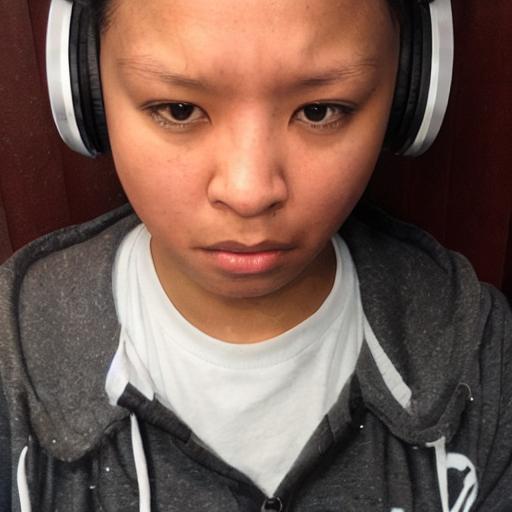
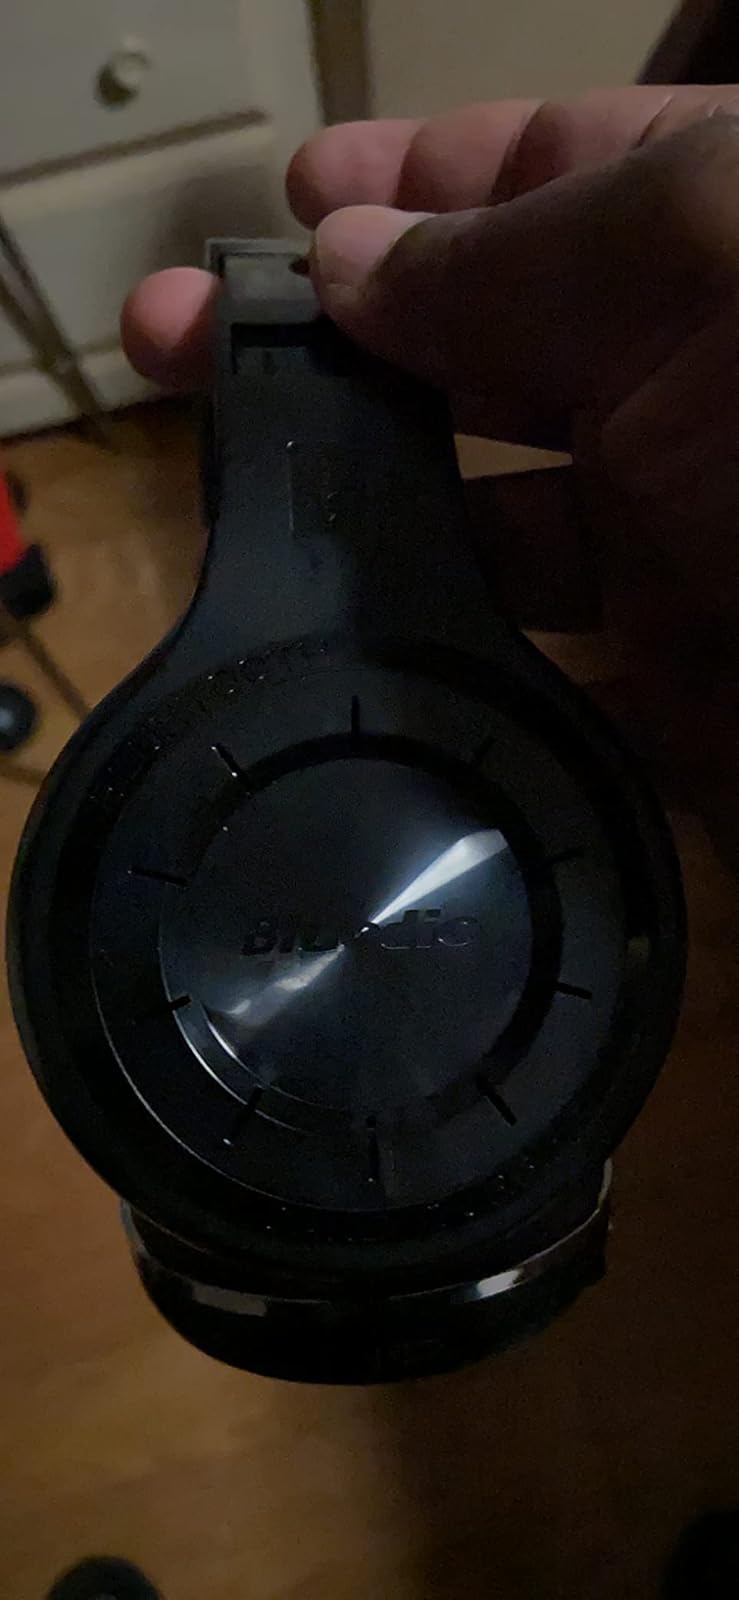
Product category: headphones
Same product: no